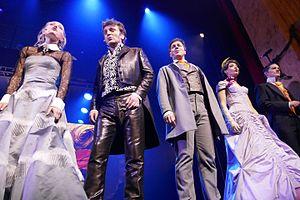
Le Rouge et le Noir est un opéra-rock produit par Albert Cohen et mis en scène par François Chouquet et Laurent Seroussi adaptée du roman éponyme de Stendhal.
Michel Lerousseau, né à Toulon, est un acteur et chanteur français.